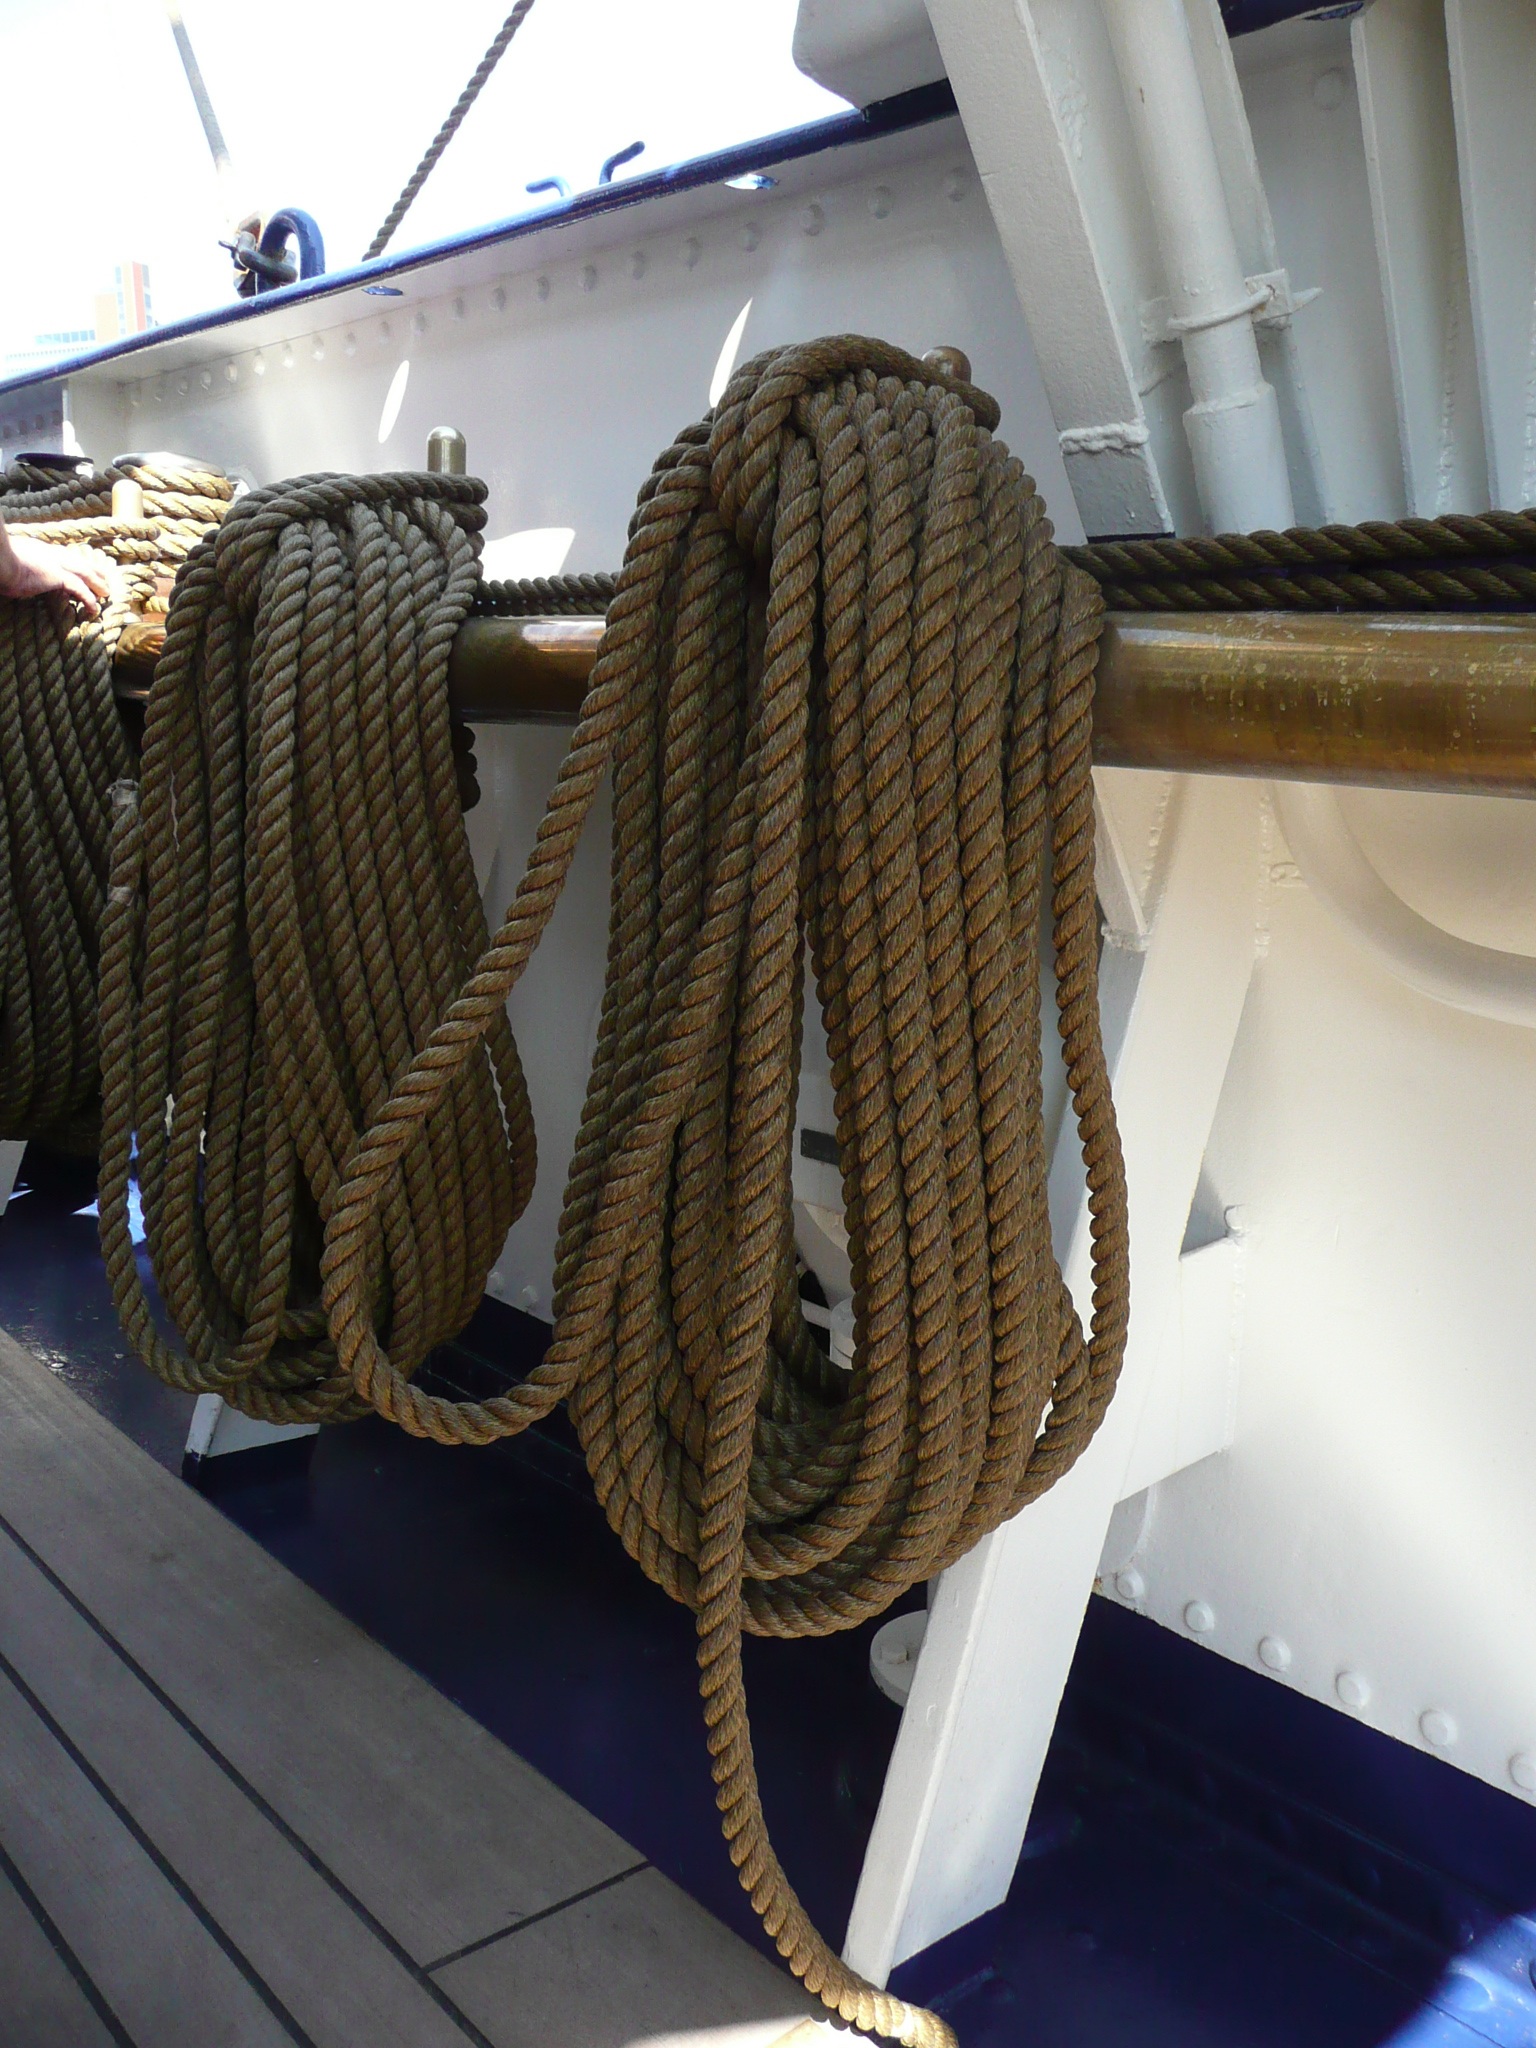
dew, rope, hair, ship, hairstyle, textile, sail, sailing vessel, masts, historically, hamburg